Studio illegale

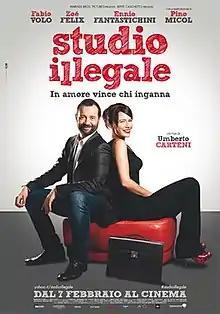
Theatrical release poster

Studio illegale is a 2013 Italian comedy film co-written and directed by Umberto Carteni and starring Fabio Volo. It is based on a novel with the same name by Federico Baccomo.